Cour des miracles

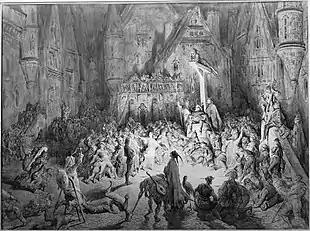
The "cour des miracles" as imagined by Gustave Doré in an illustration to "The Hunchback of Notre-Dame".

Cour des miracles ("court of miracles") was a French term which referred to slum districts of Paris, France where the unemployed migrants from rural areas resided. They held "the usual refuge of all those wretches who came to conceal in this corner of Paris, somber, dirty, muddy, and tortuous, their pretended infirmities and their criminal pollution." The areas grew largely during the reign of Louis XIV (1643–1715) and in Paris were found around the Filles-Dieu convent, Boulevard du Temple, the Cour de la Jussienne, , Rue St. Jean and the former site of the Hôtel des Tournelles, and between the and . The latter served as inspiration for Victor Hugos "Les Misérables" and "The Hunchback of Notre-Dame".